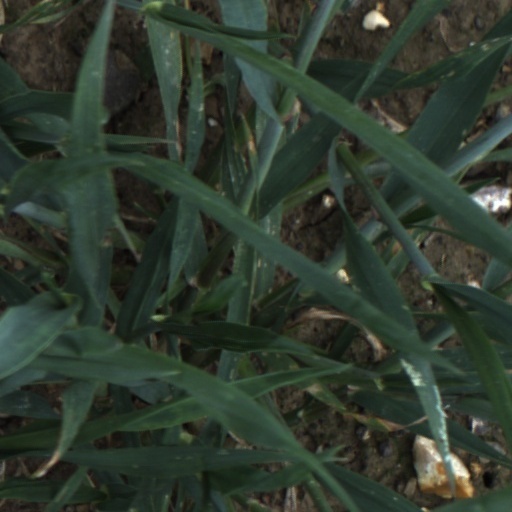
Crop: wheat